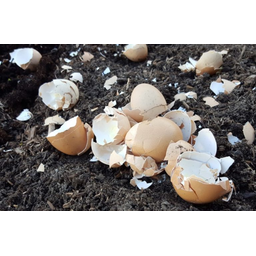
Label: eggshells